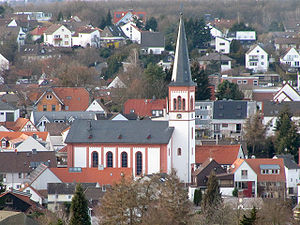
Roßdorf (Hessen)
Den evangeliske kirke i Roßdorf
Roßdorf er en kommune i Kreis Darmstadt-Dieburg med venskabsbyerne